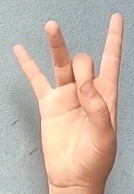
ASL sign: 8